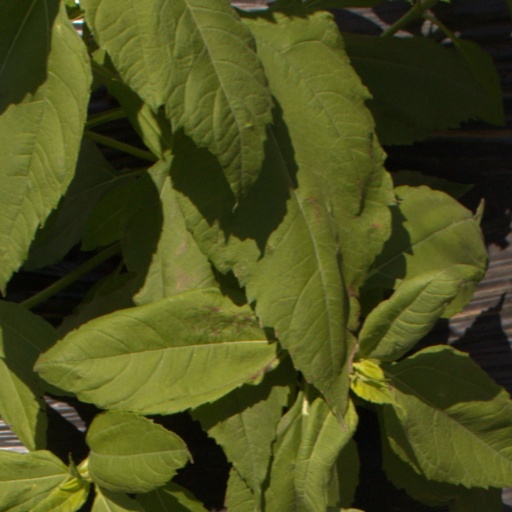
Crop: Jerusalem artichoke